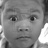
Emotion: surprise